Brian Walton (cyclist)

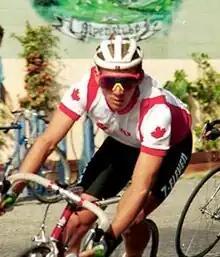
Walton riding in the Canadian road champion jersey for 7-Eleven in the 1988 Tour de White Rock

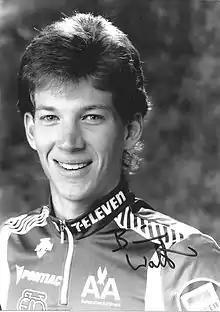
Walton's official 7-11 team press photo from 1989

Brian Clifford Walton (born December 18, 1965) is a Canadian cycling coach and former professional road and track cyclist. His racing career spanned 18 years, racing professionally for North American pro teams 7-Eleven, Motorola, and Saturn. He represented Canada at the Pan American Games, Commonwealth Games, and the Olympic Games in 1988, 1996 and 2000. He won a silver medal in the points race at the 1996 Summer Olympics in Atlanta, Georgia. Walton was inducted into the BC Sports Hall of Fame in 2006.